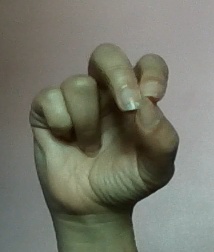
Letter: gaaf